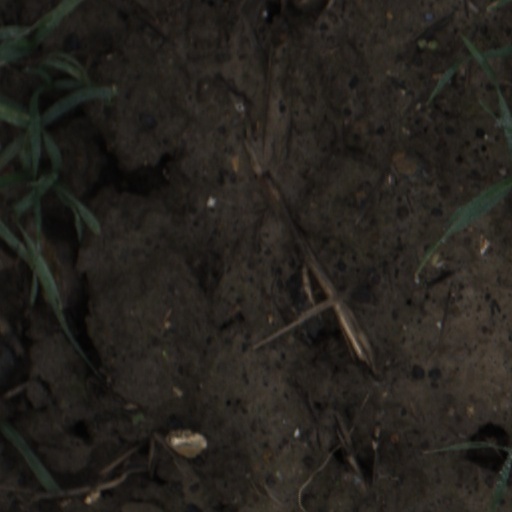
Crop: wheat